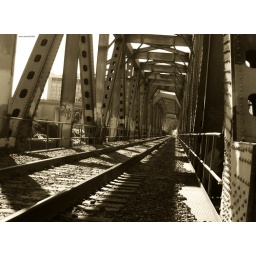
The railroad bridge near downtown Ventura (CA) that crosses the 101.